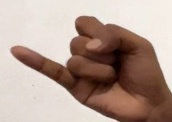
ASL sign: J